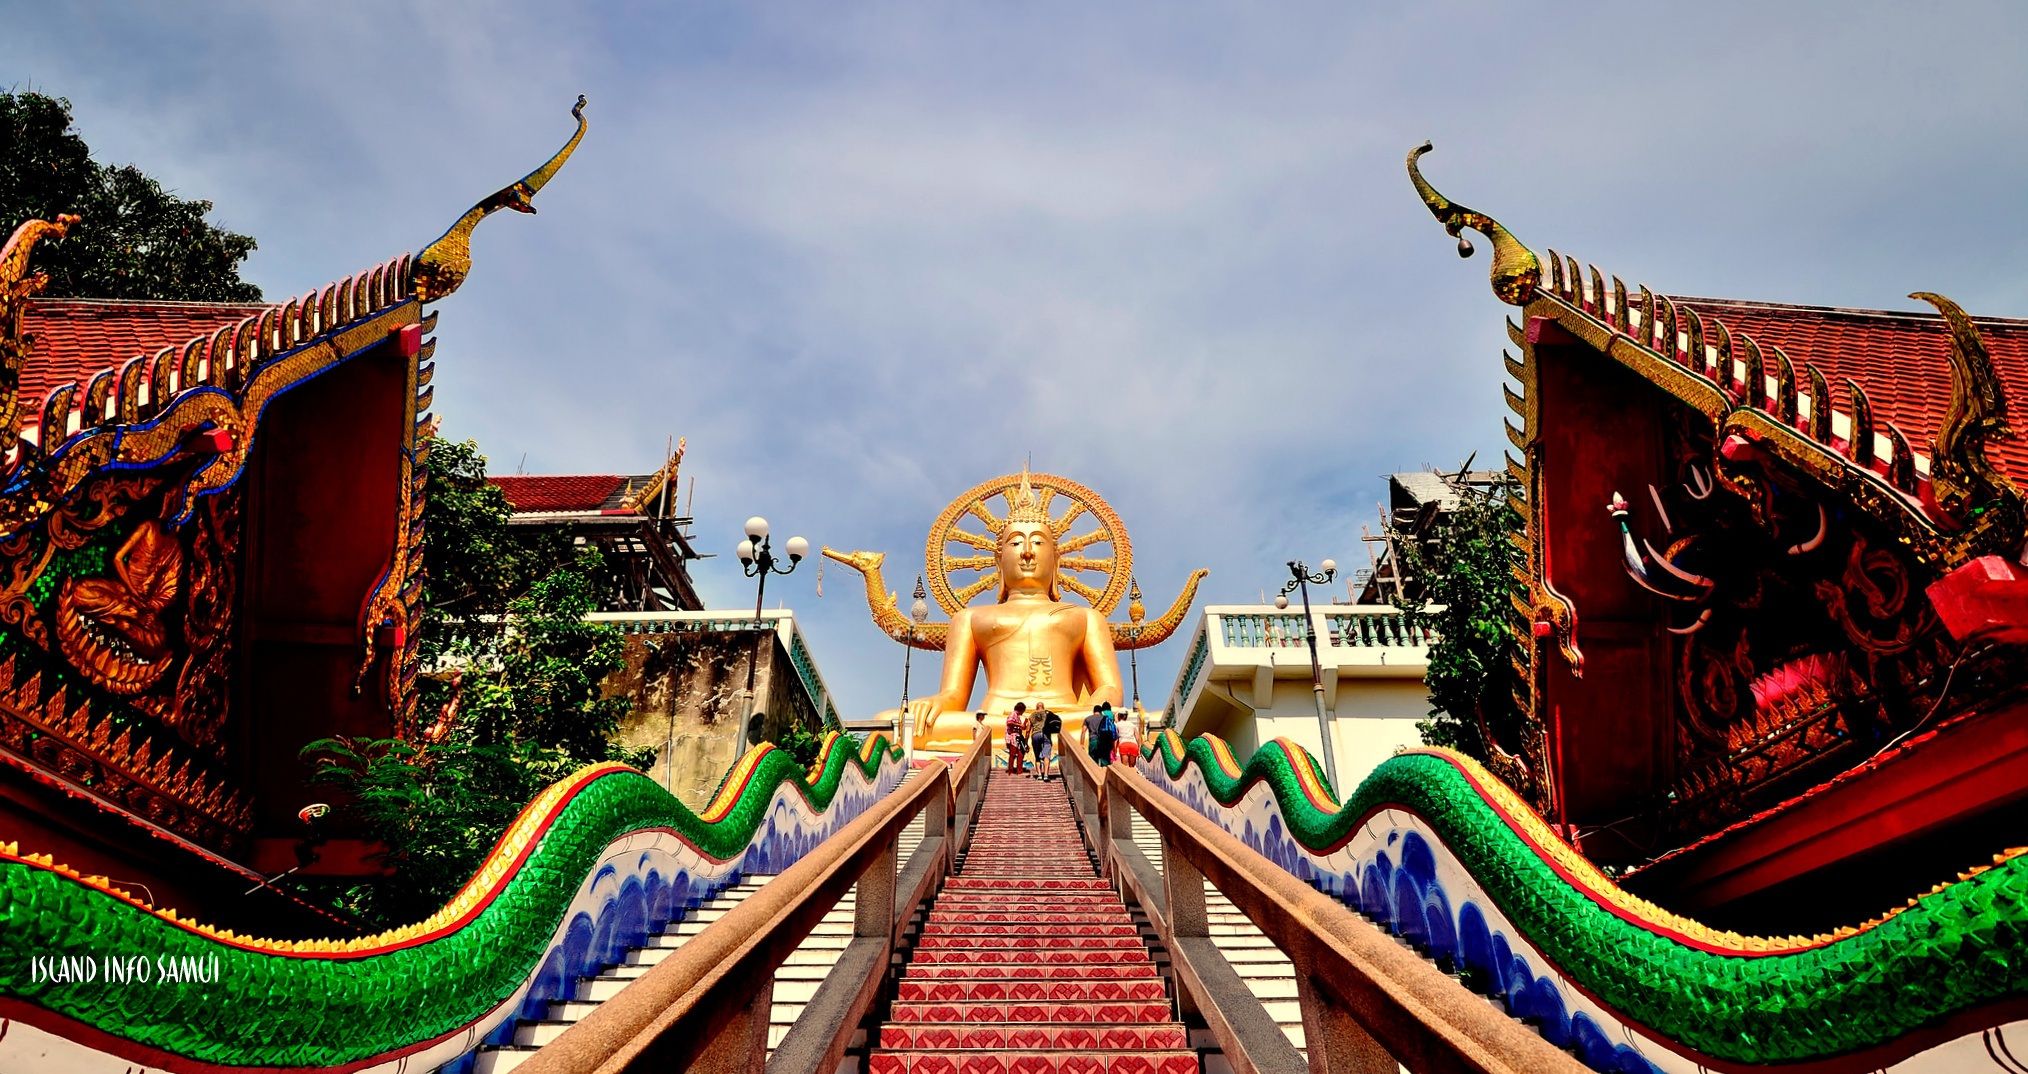
travel, recreation, carnival, amusement park, park, buddhist, buddhism, religion, tourism, roller coaster, place of worship, world, thailand, festival, temple, resort, temples, wat, koh samui, big buddha, hindu temple, amusement ride, outdoor recreation, wat phra yai, buddhist temples, koh samui temples, thailand temples, tours banrak